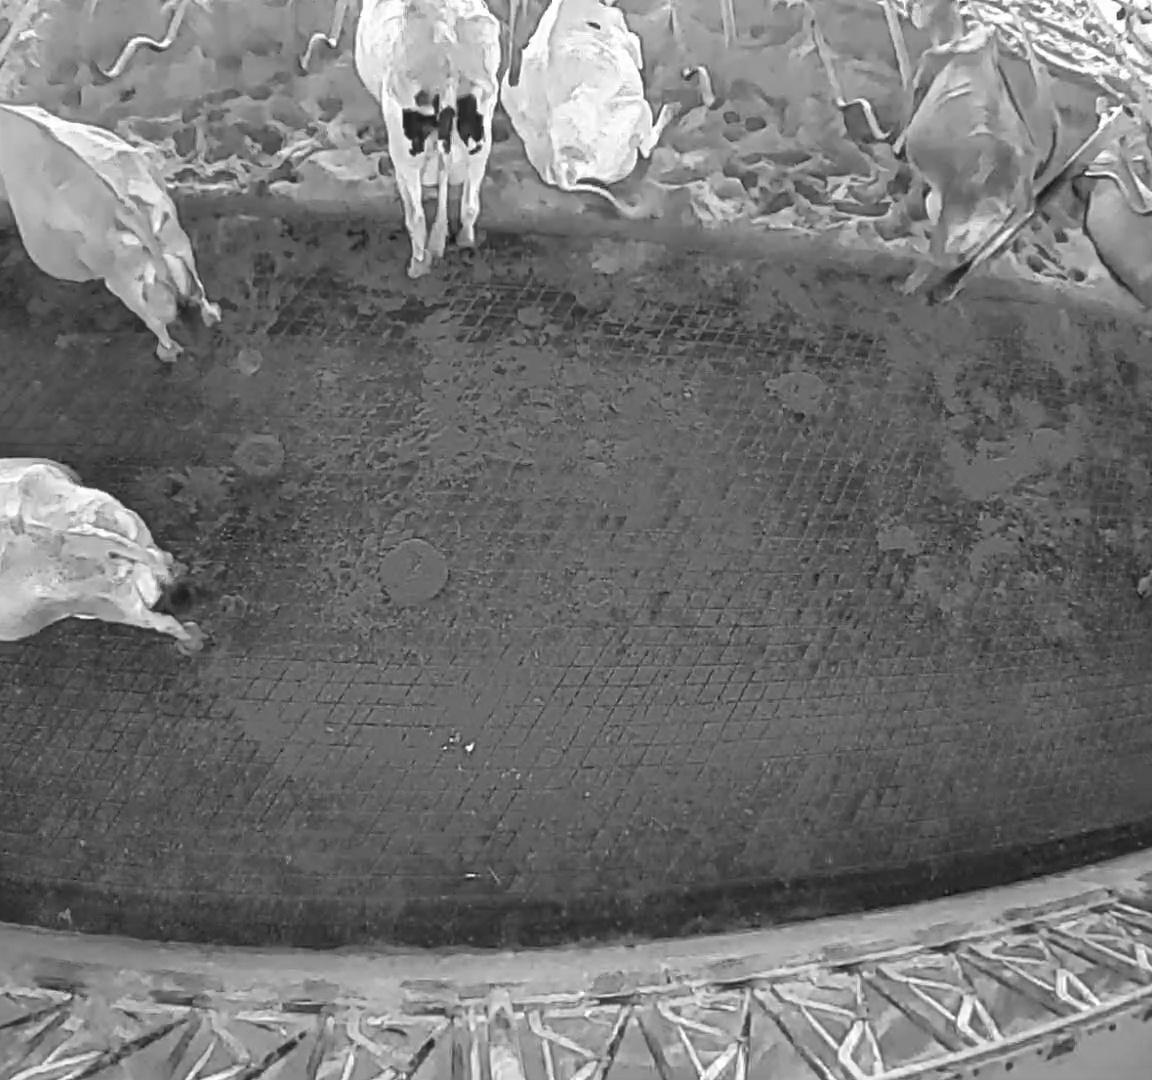
Number of cows: 7